Chen Lei (PRC Minister)

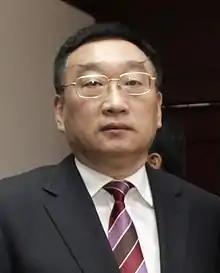
Chen Lei in 2013

Chen Lei (born June 1954) is a Chinese politician who has served as Minister of Water Resources since 2007.